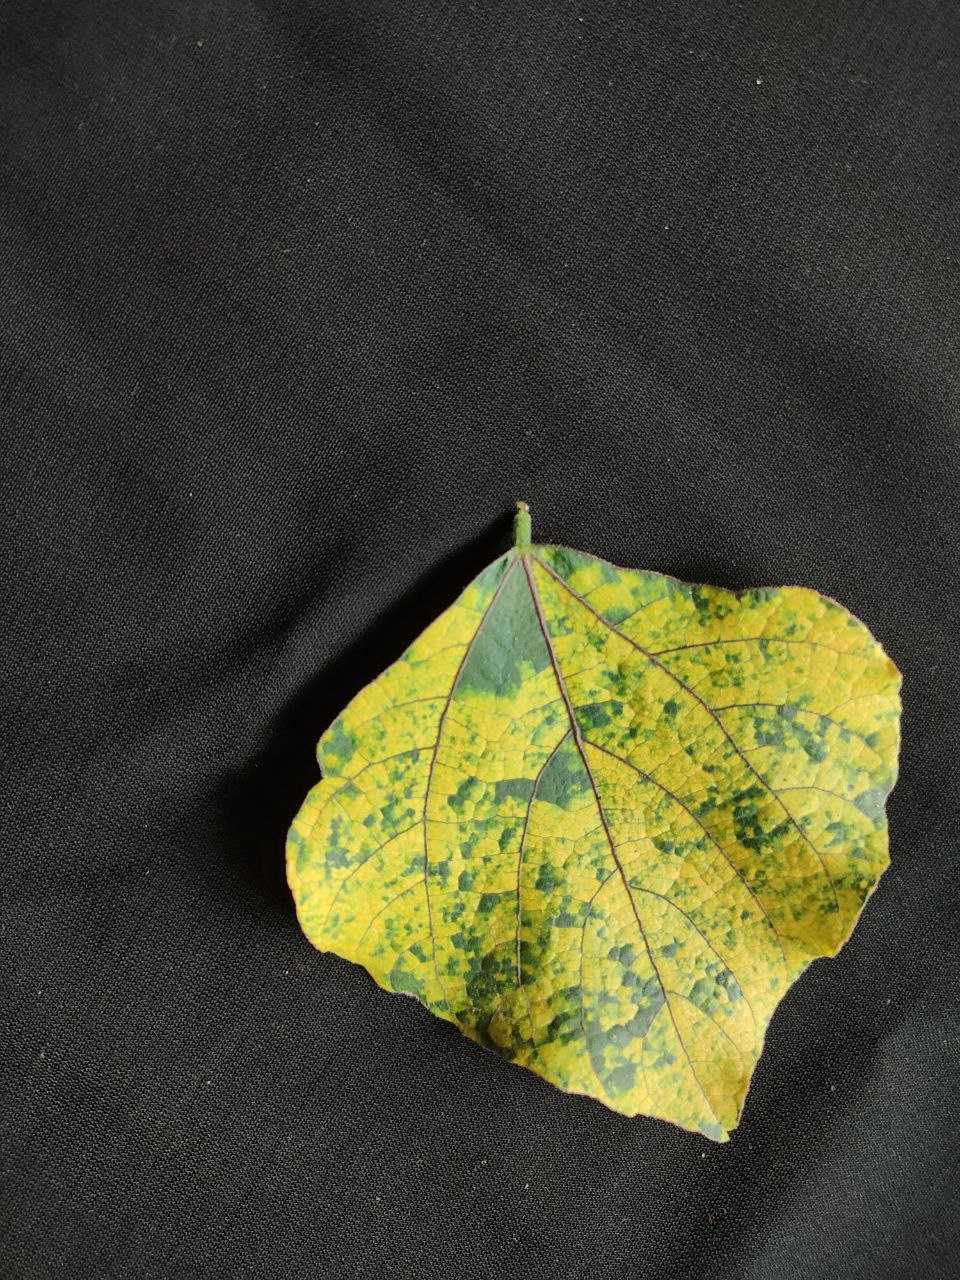
Crop: bean
Leaf condition: Mosaic Virus